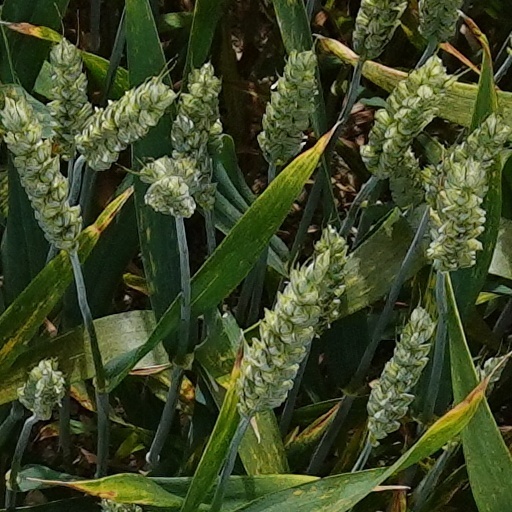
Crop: wheat